IBM System/7

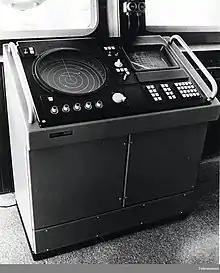
IBM 5090: N02 Bridge Console

This is a solution specifically for on board ship navigation. It consists of the following hardware: